Windy City (film)

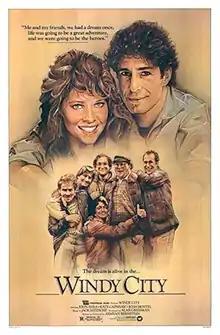
Theatrical release poster

Windy City is a 1984 American drama film written and directed by Armyan Bernstein and starring Kate Capshaw, Josh Mostel and John Shea.